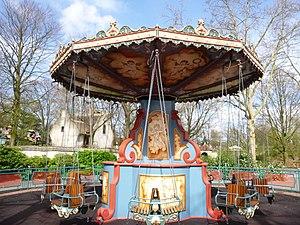
Petit carrousel à chaines Efteling